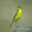
Label: bird